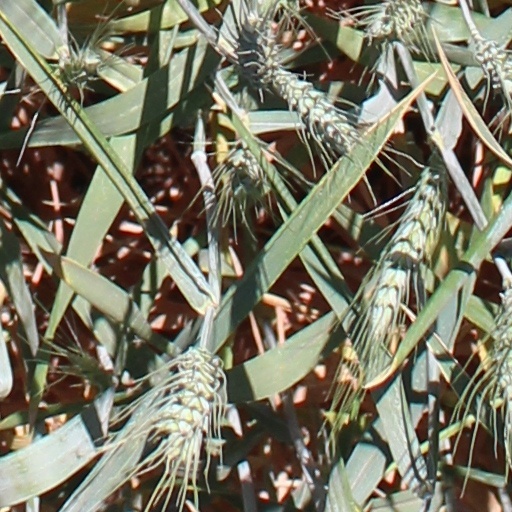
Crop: wheat